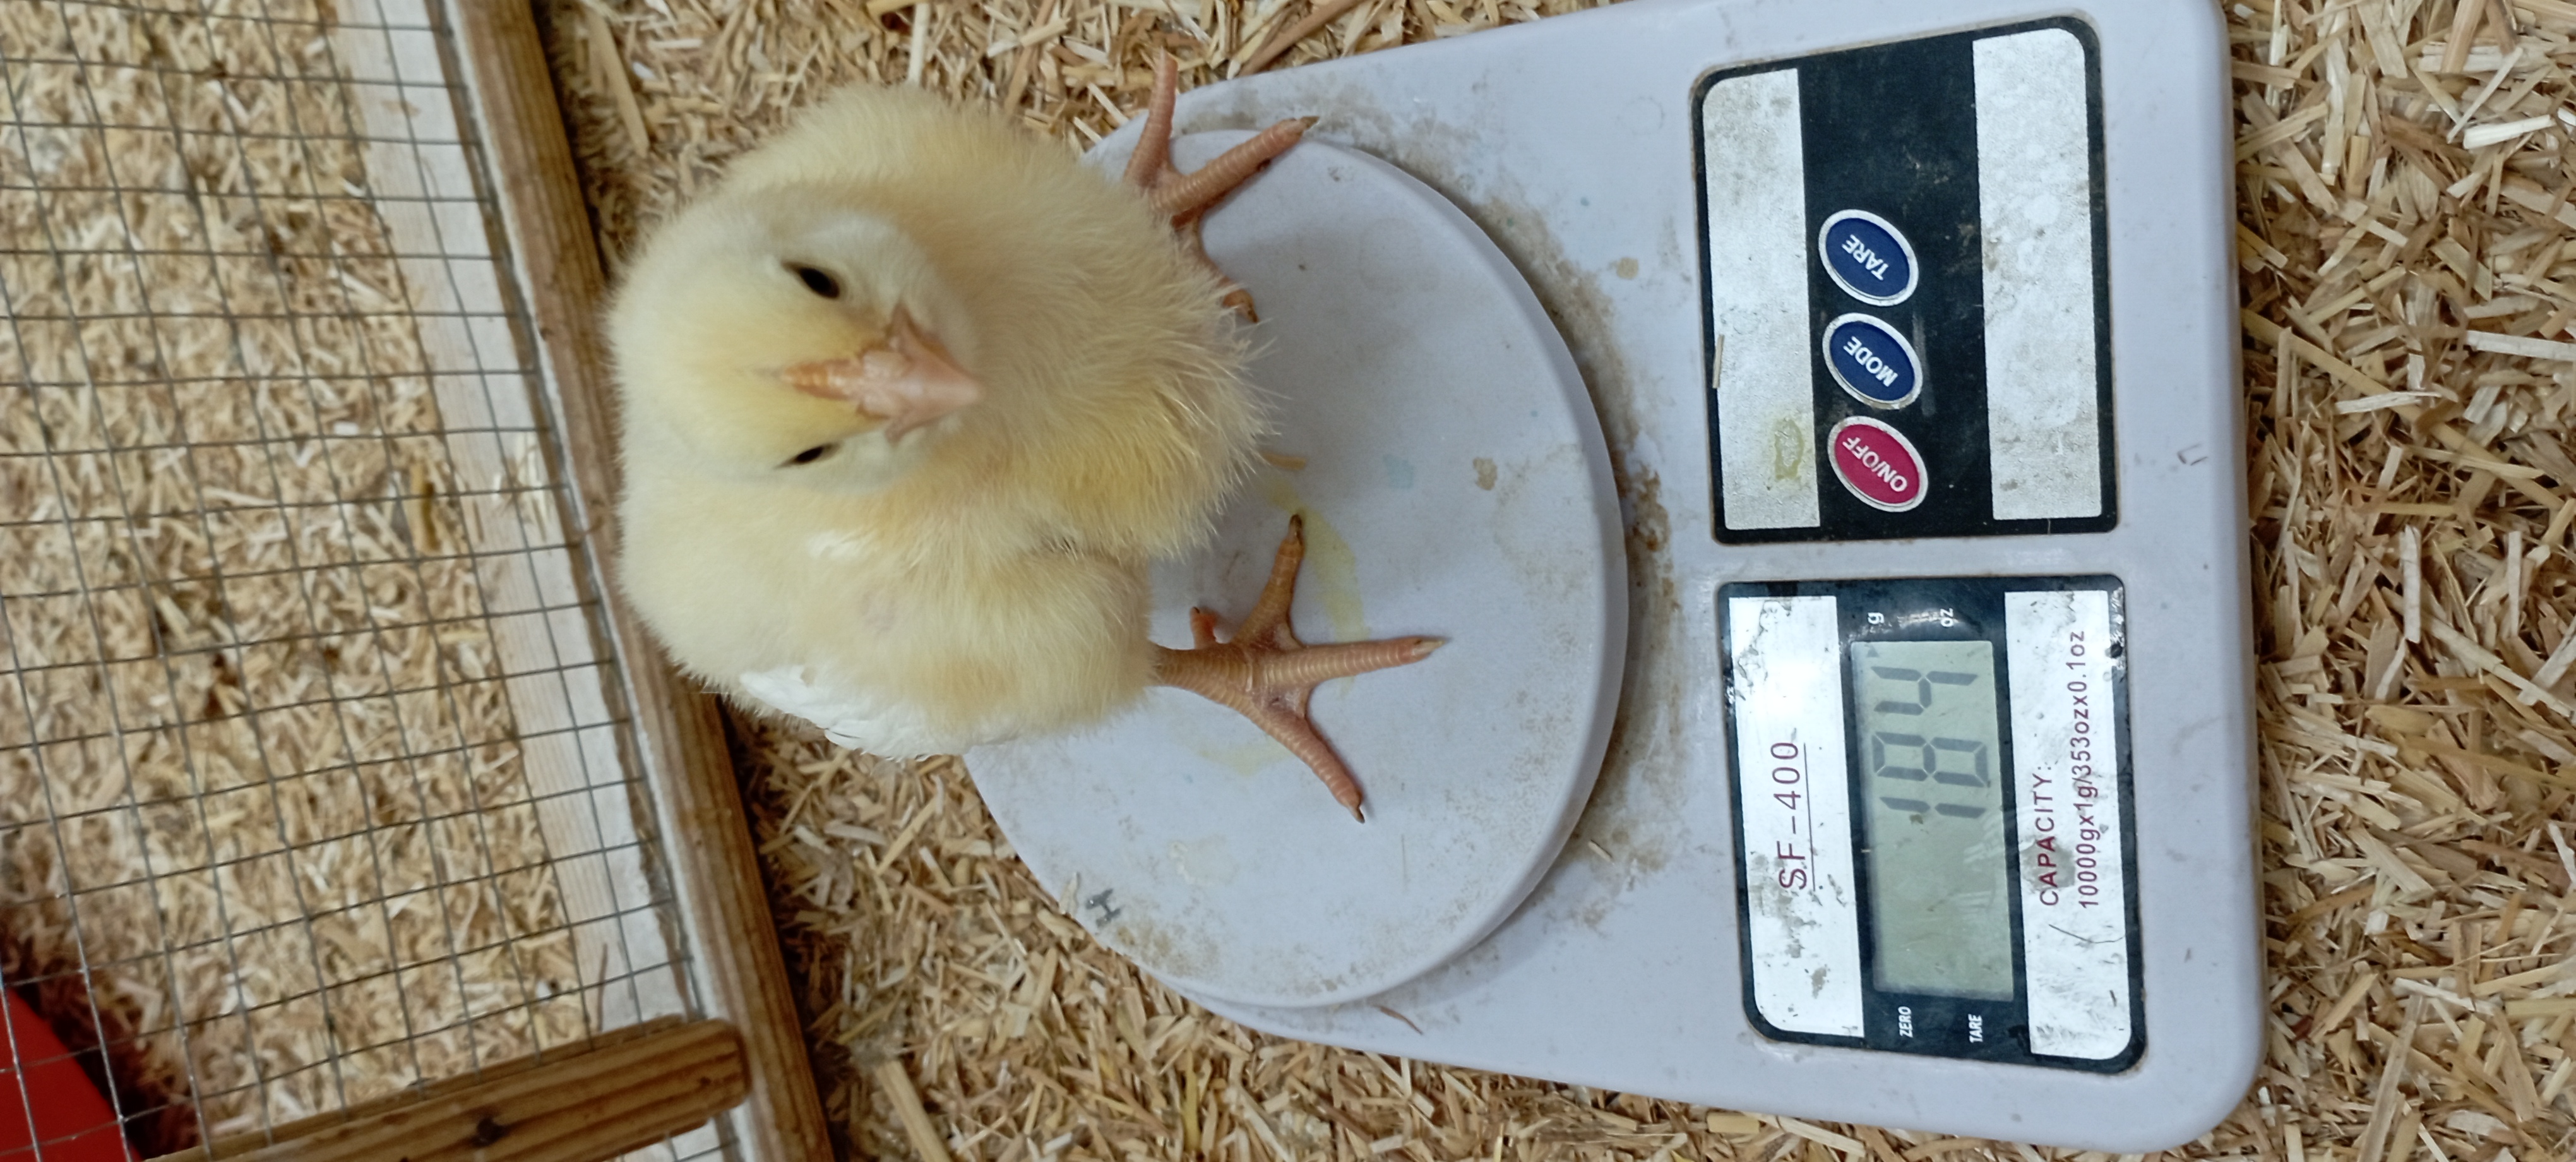
Weight: 185 g